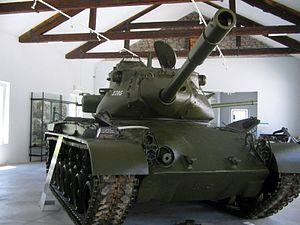
Pivka, jusqu'en 1952 Šentpeter na Krasu, est une commune du sud-ouest de la Slovénie.